Seven Seconds (TV series)

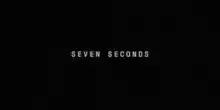
Title card for the Netflix series "Seven Seconds".

On October 18, 2016, it was announced that Netflix had given the production a one season series order consisting of 10 episodes. The series was created by Veena Sud with Gavin O'Connor attached to direct. Sud and O’Connor were expected to executive produce alongside Lawrence Bender, Kevin Brown, and Alex Reznik. Production companies involved with the show include Fox 21 TV Studios.